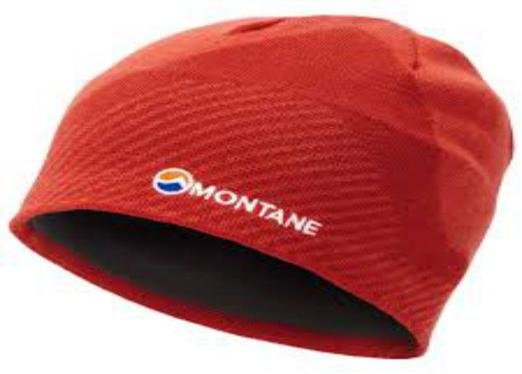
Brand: montane
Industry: Clothes